List of Disenchantment characters

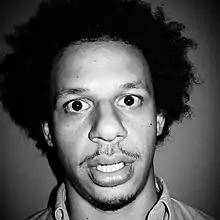
Eric André voices Luci the Demon

Lucille (voiced by Eric André), also known as Luci, is Bean's "personal demon" as he calls himself. He was sent from the mysterious kingdom of Maru, as it is revealed in part two, and he develops a close friendship with both Elfo and Bean, even going to the lengths of sacrificing his immortality to betray his fellow demons and save Elfo, who died in part one. Luci is often seen smoking, and makes witty remarks and insults in addition to eating dead birds whole.